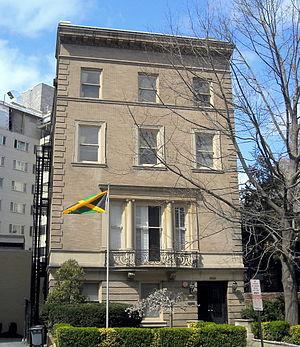
Voici les représentations diplomatiques de la Jamaïque à l'étranger: